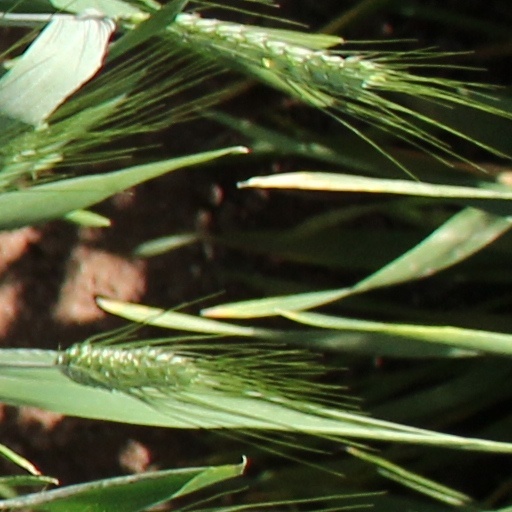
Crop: wheat